Heath Miller

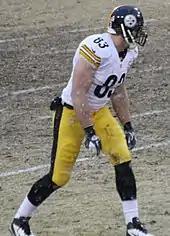
Miller lined up at wideout in 2013

He remained as the starter to begin the regular season, beating out Tuman and Tim Euhus. Miller started the season-opener against the Miami Dolphins and caught three passes for 101 receiving yards and scored an 87-yard touchdown reception in a 28–17 victory. Replays showed that he should have been marked out of bounds at about the one-yard line, but the play was not challenged by the Dolphins quickly enough. During a Week 7 matchup against the Denver Broncos, he made a season-high five receptions for 34-yards in a 31–20 loss. Miller finished the season with 34 catches for 393 yards and five touchdowns in 16 games and 16 starts.